Hareendran Oru Nishkalankan

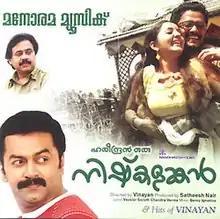

Hareendran Oru Nishkalankan is a 2007 Indian Malayalam-language film directed by Vinayan and written by Vishnu Vinayan, based on his own comic book. The movie stars Indrajith Sukumaran and Jayasurya in the lead roles.